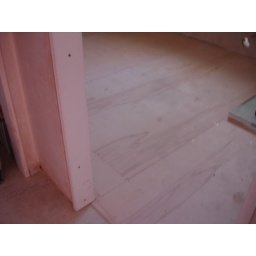
The floors of the bathroom in the House are prepared for tiling to comply with the latest building regulations